János Négyesy

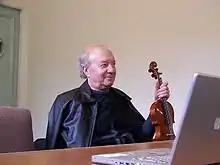
János Négyesy at the ICMC 2008

János Négyesy (September 13, 1938 – December 20, 2013) was a Hungarian violinist with a particular interest in contemporary music. He performed world premieres of numerous works, the first two books of the Freeman Etudes (etudes I–XVI and XVII–XXXII) by American composer John Cage among others. He was also the first European violinist who recorded the complete Violin and Piano Sonatas of Charles Ives (with pianist Cornelius Cardew). He is the author of a teaching and reference book on violin techniques, which was commissioned after he met Pierre Boulez at IRCAM in 1976. In 1979, he joined the faculty of the University of California at San Diego.